Jordy Birch

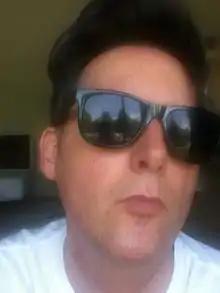
Jordy Birch

Jordy Birch is a Canadian singer-songwriter and music producer born in Vancouver, British Columbia. Birch first began releasing his music with the rock band Pure, formed in Vancouver in 1991. Pure was discovered at Vancouver's Music West Conference in 1991, when they went there to showcase their demo, impressing amongst others, an executive from Restless Records. They were subsequently signed by Warner/Reprise and the band's song "Greedy" was used in the Ralph Bakshi animated movie "Cool World".